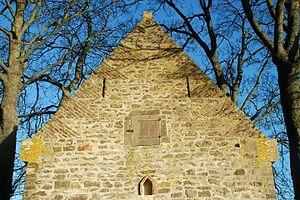
Belgique - Brabant wallon - Chaumont-Gistoux - Longueville - Chapelle du Chêneau
La chapelle du Chêneau, consacrée à Notre-Dame des Affligés, est un oratoire situé à Longueville, village de la commune belge de Chaumont-Gistoux, en Brabant wallon.